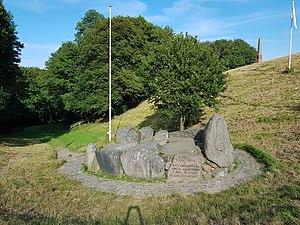
Skamlingsbanken / Mindesmærkerne / Talerstolen
Talerstolen
Talerstolen set fra nordsiden
Skamlingsbanken er en 2-3 km lang randmoræne i Sydjylland mellem Kolding og Hejlsminde. Dens top Højskamling, hvorfra man kan se langt ud over det meget kuperede område, var med sine 113 m o.h. det højeste punkt i det historiske Sønderjylland. Banken ligger i Vejstrup Sogn, som hørte til Hertugdømmet Slesvig, men var et af dem, der ved fredsslutningen efter krigen i 1864 blev indlemmet i Kongeriget Danmark. Sognet kom således ikke under preussisk styre frem til Genforeningen i 1920 og hører derfor ikke til Sønderjylland efter den nutidige definition.